Copper indium gallium selenide solar cell

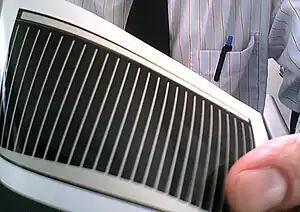
CIGS cell on a flexible plastic backing. Other architectures use rigid CIGS panels sandwiched between two panes of glass.

A copper indium gallium selenide solar cell (CIGS cell, sometimes CI(G)S or CIS cell) is a thin-film solar cell used to convert sunlight into electric power. It is manufactured by depositing a thin layer of copper indium gallium selenide solid solution on glass or plastic backing, along with electrodes on the front and back to collect electric current. Because the material has a high absorption coefficient and strongly absorbs sunlight, a much thinner film is required than of other semiconductor materials.